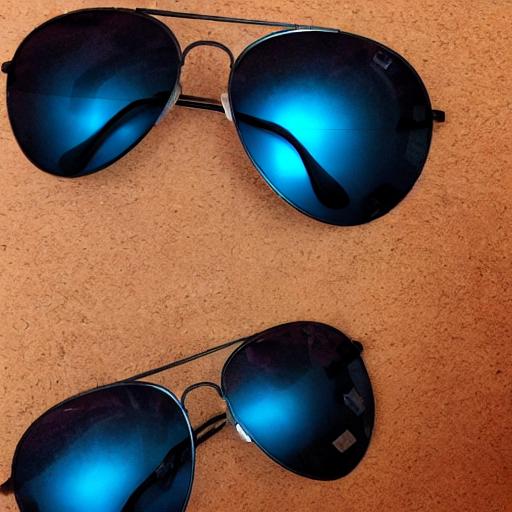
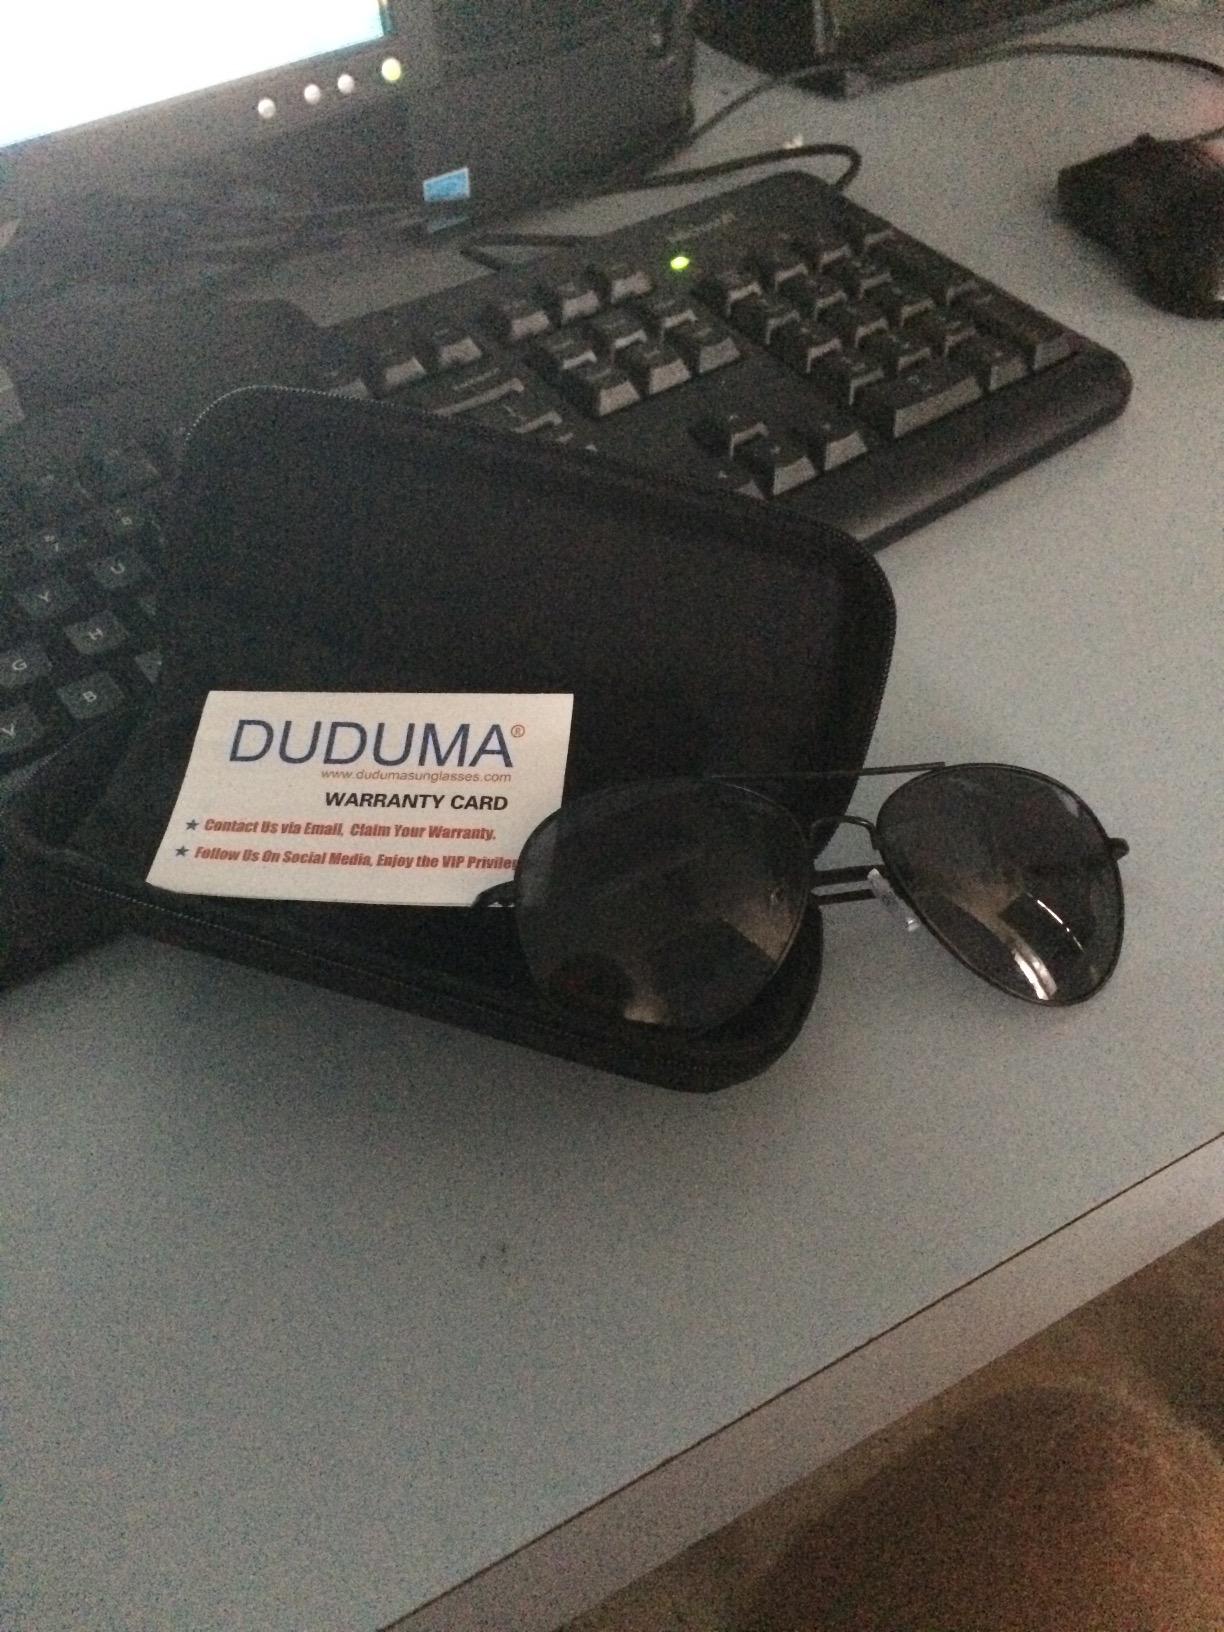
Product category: accessories_sunglasses
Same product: no